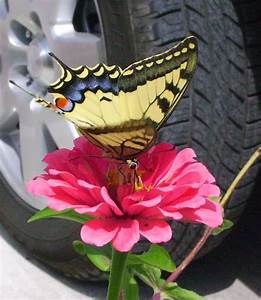
Label: farfalla